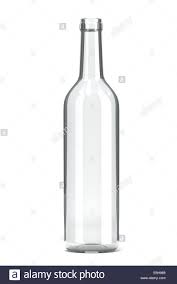
Label: glass